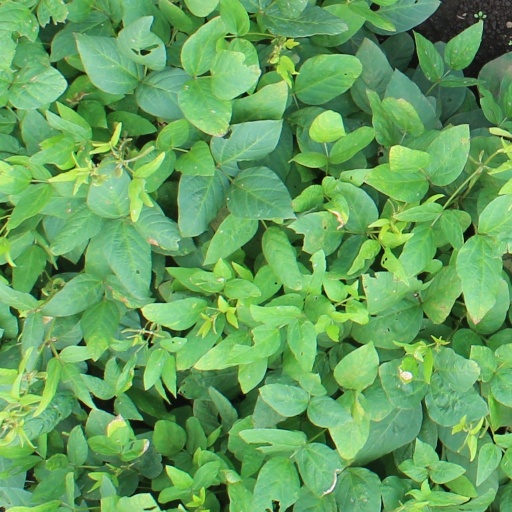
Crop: soybean